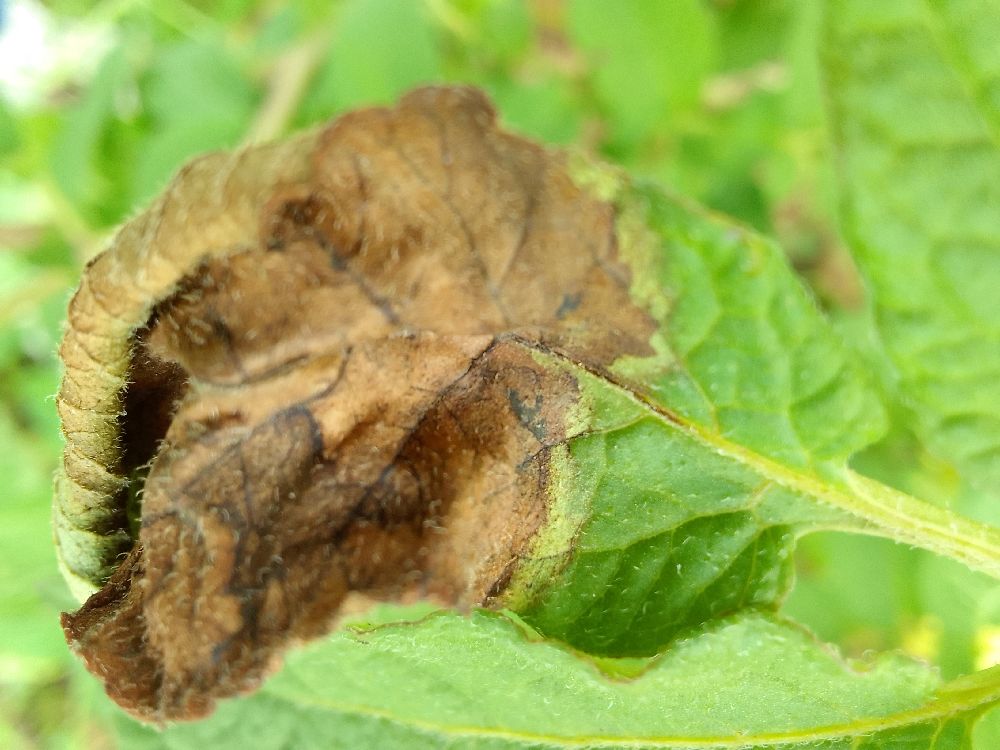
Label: Late blight